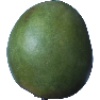
Label: Mango 1